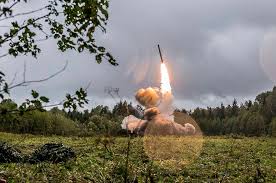
Label: Air Defense